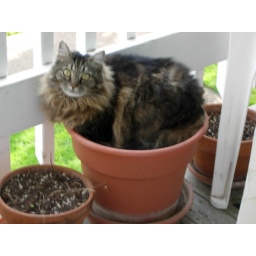
Emma cat hangin' in the plant pot.